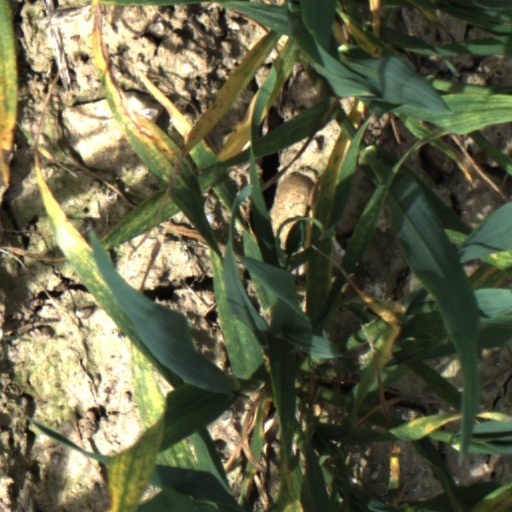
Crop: wheat